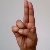
The image shows a hand gesture representing the letter 'U' in Indian Sign Language.